E-class blimp

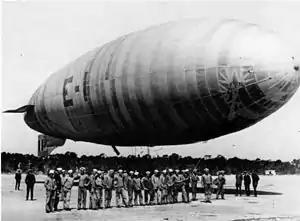
NAVY E-1

The E class of US Navy blimps comprised a single airship, built during World War I by Goodyear as one of a group of three small blimps offered to the US government. Two were purchased for the US Navy and one for the US Army. The Navy blimps were designated E-1, F-1, and the Army airship A-1. These airships had identical envelopes but different cars. The E-1 was delivered to Pensacola, Florida in December 1918. It was flown only at Pensacola serving as a trainer at the Airship School. A new envelope was provided in December 1920. E-1 was retired from service sometime in 1924.